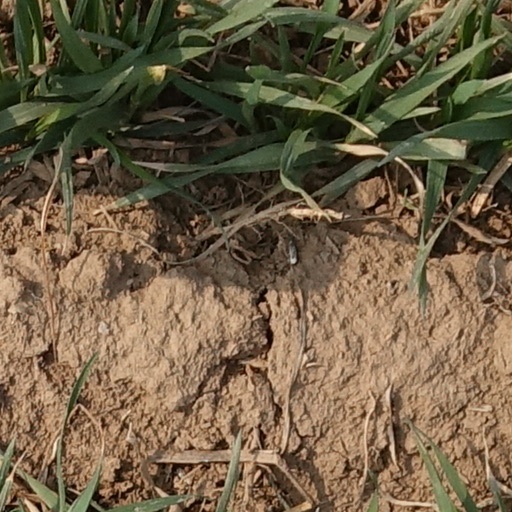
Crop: wheat